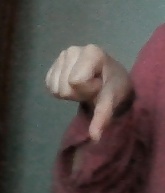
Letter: waw